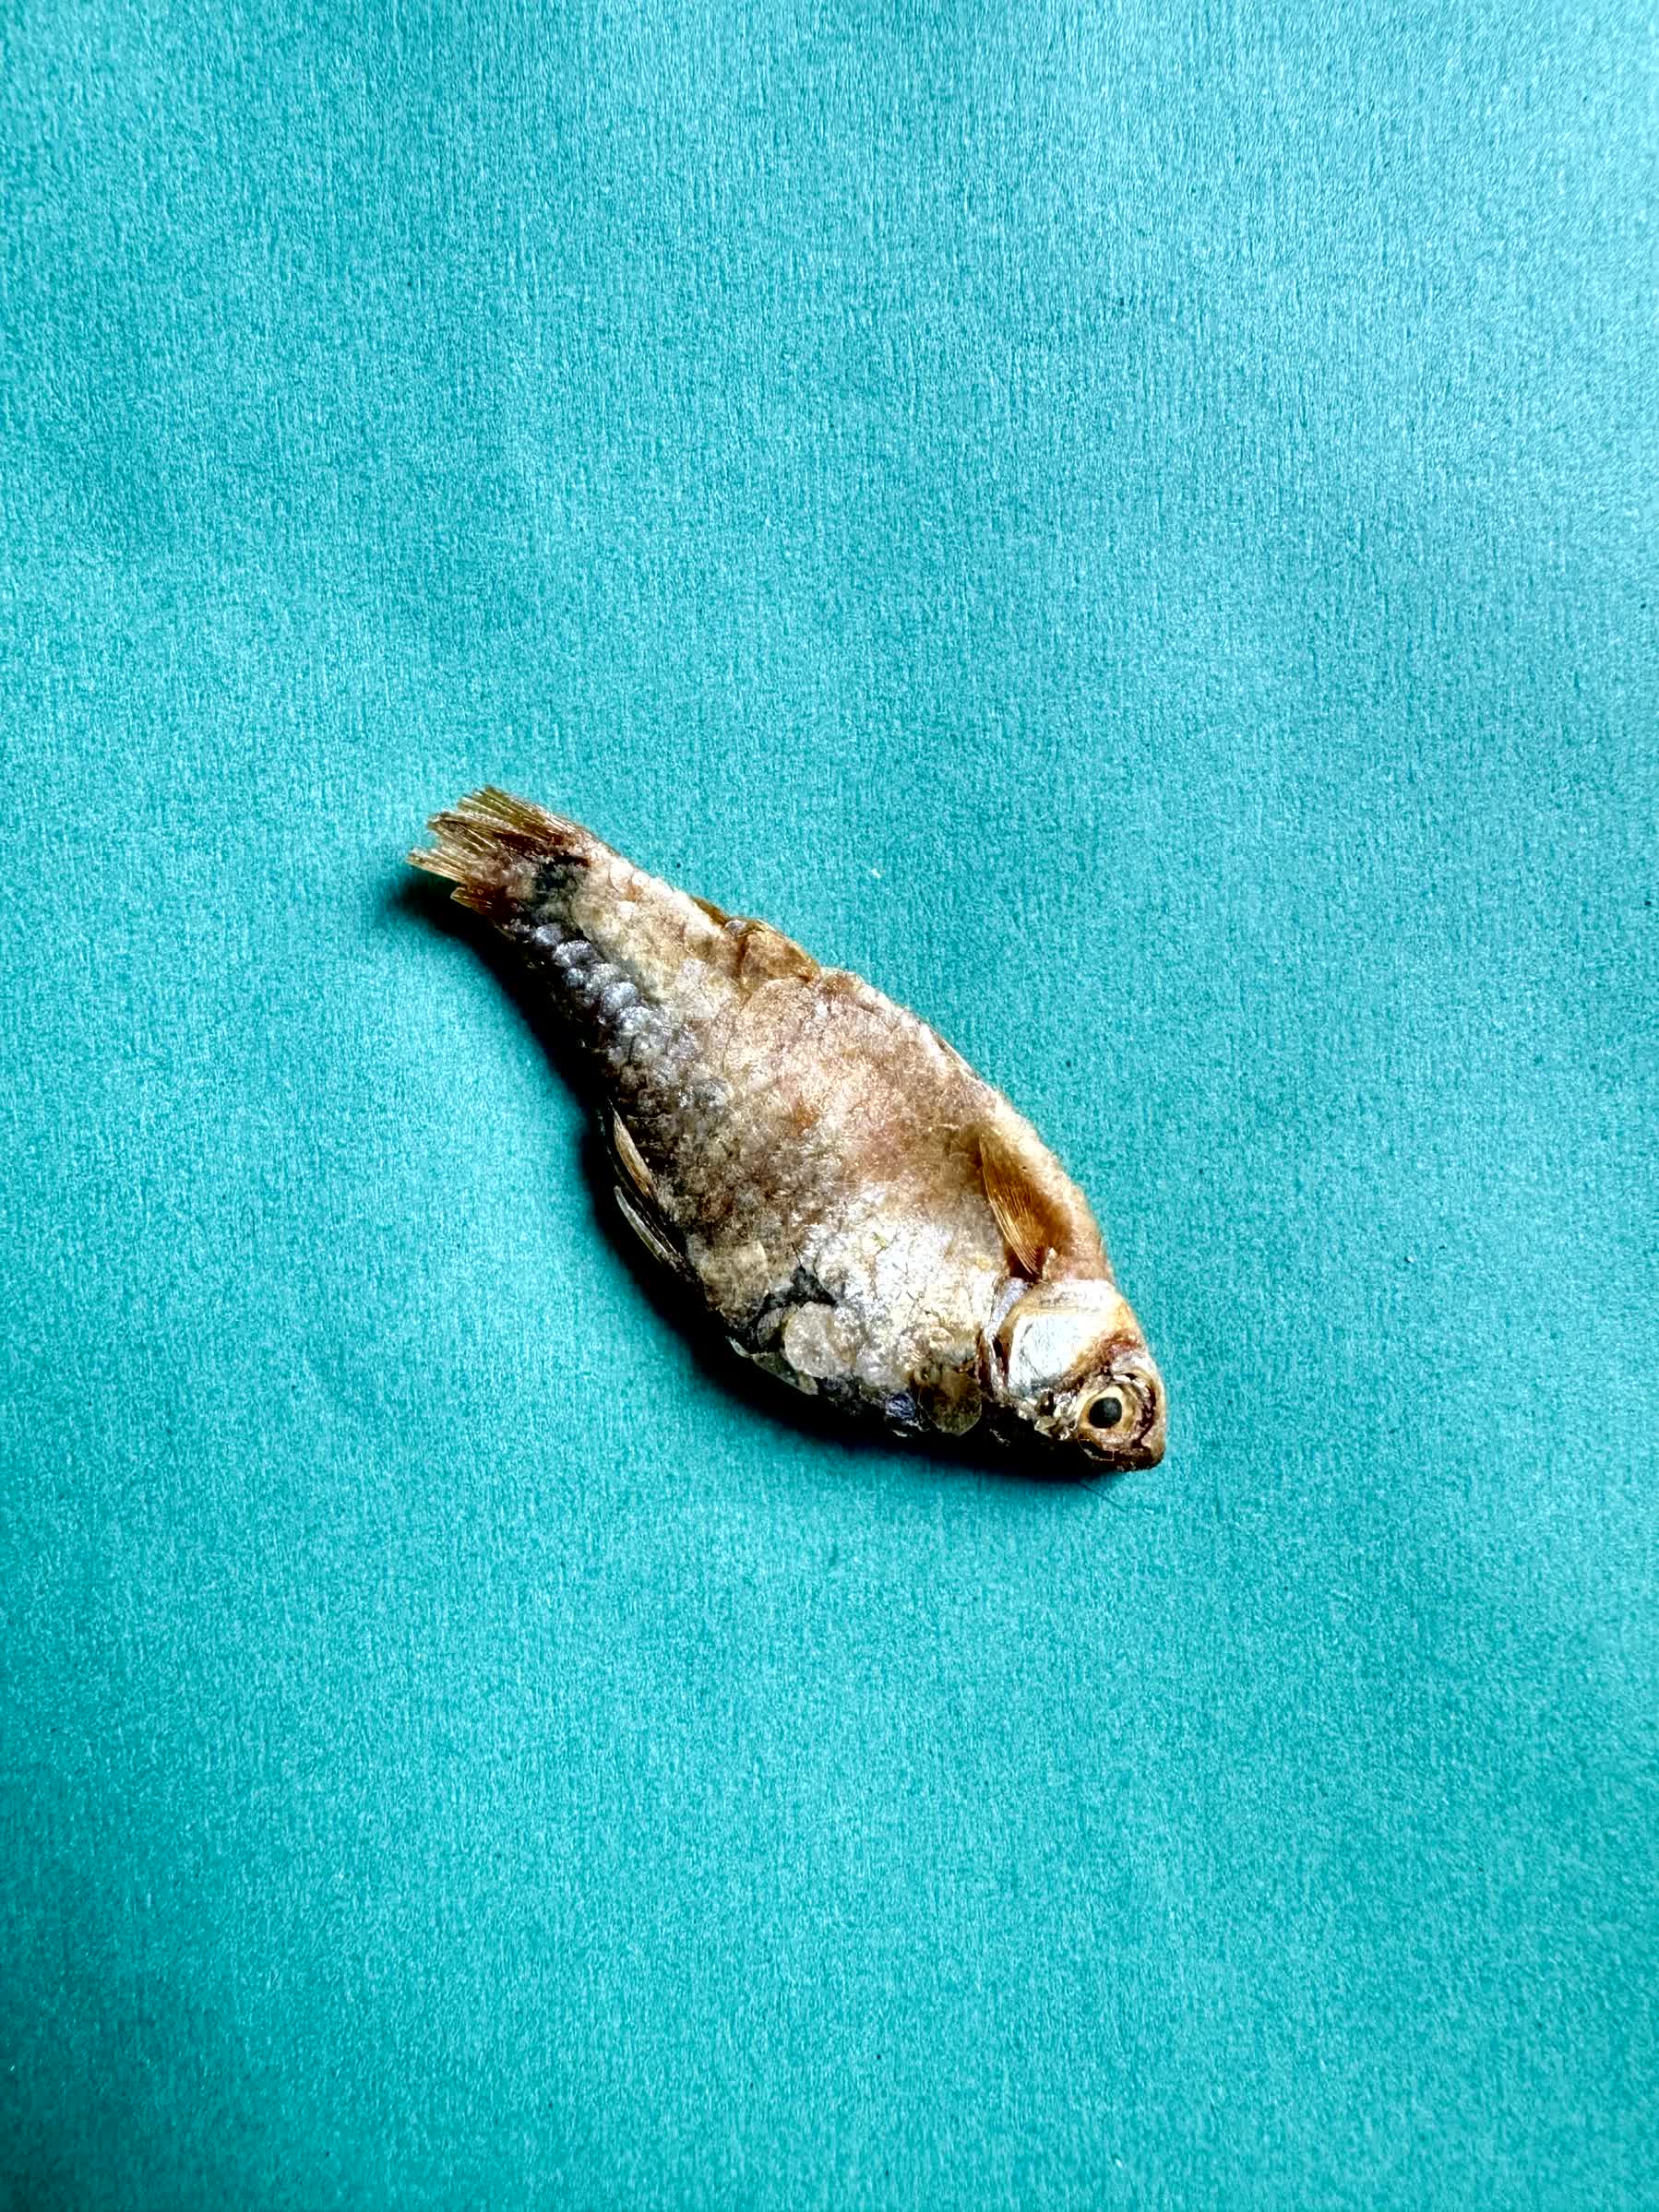
Species: puti chepa